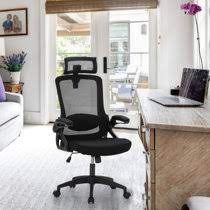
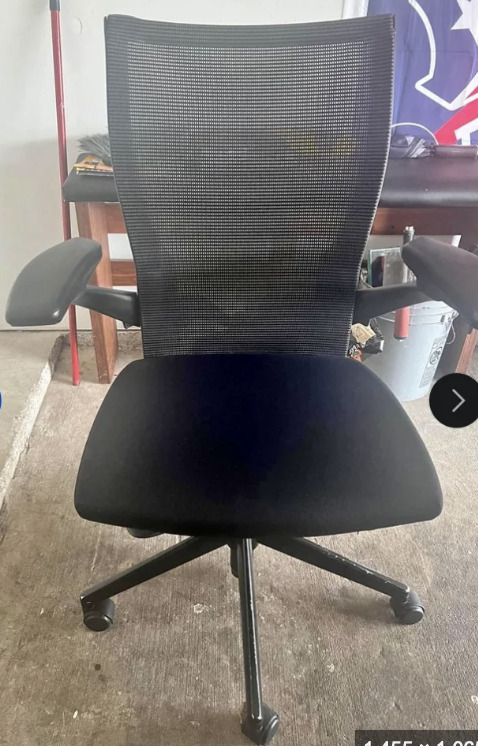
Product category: items_chair
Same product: no